Orso Ipato

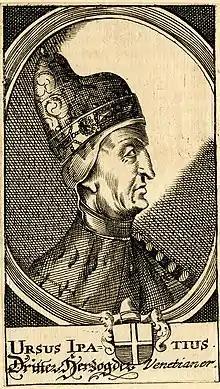
Engraving of Orso by Johann Jakob Vogel (c. 1670-1690)

Orso Ipato (died 737) was, by tradition, the third Doge of Venice (726–737) and the first historically known. During his eleven-year reign, he brought great change to the Venetian navy, aided in the recapture of Ravenna from Lombard invaders, and cultivated harmonious relations with the Byzantine Empire. He was murdered in 737 during a civil conflict.